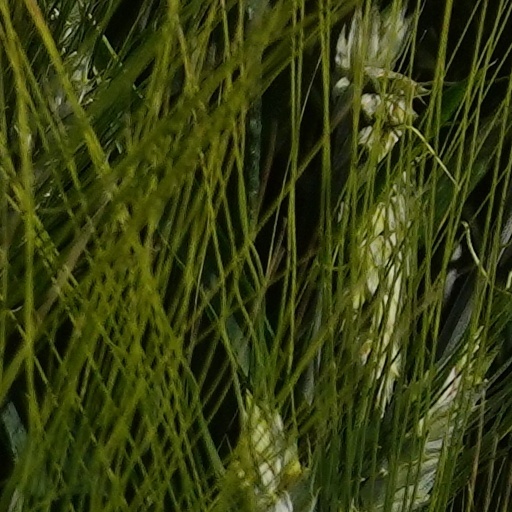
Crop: wheat